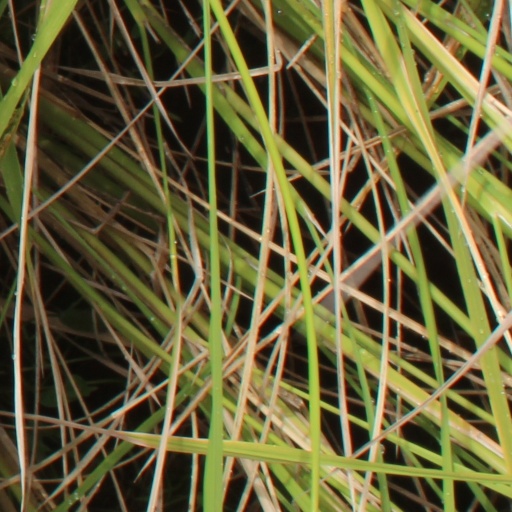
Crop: rice